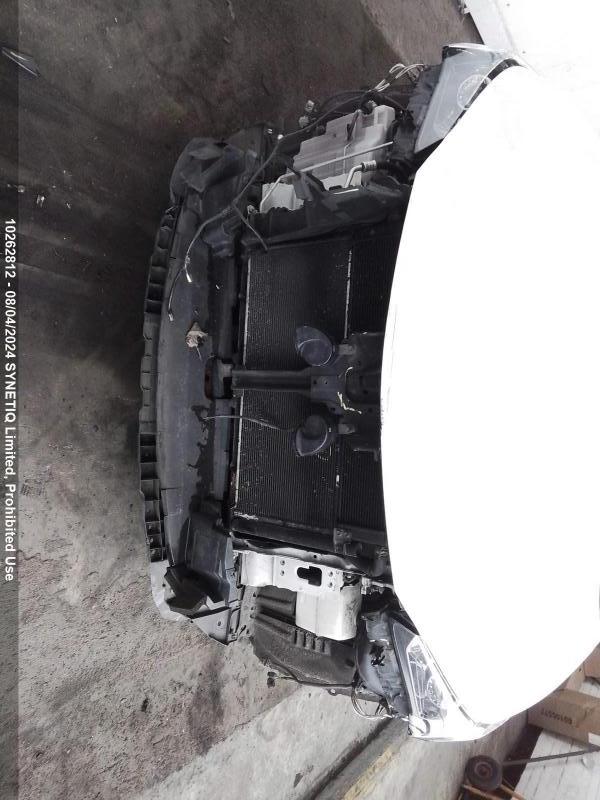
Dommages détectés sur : pare-choc avant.
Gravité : majeur